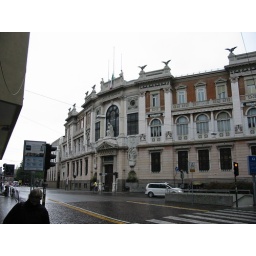
Walking around Padua. Heading back to the train station. Main road back.